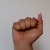
The image shows a hand gesture representing the letter 'A' in Indian Sign Language.